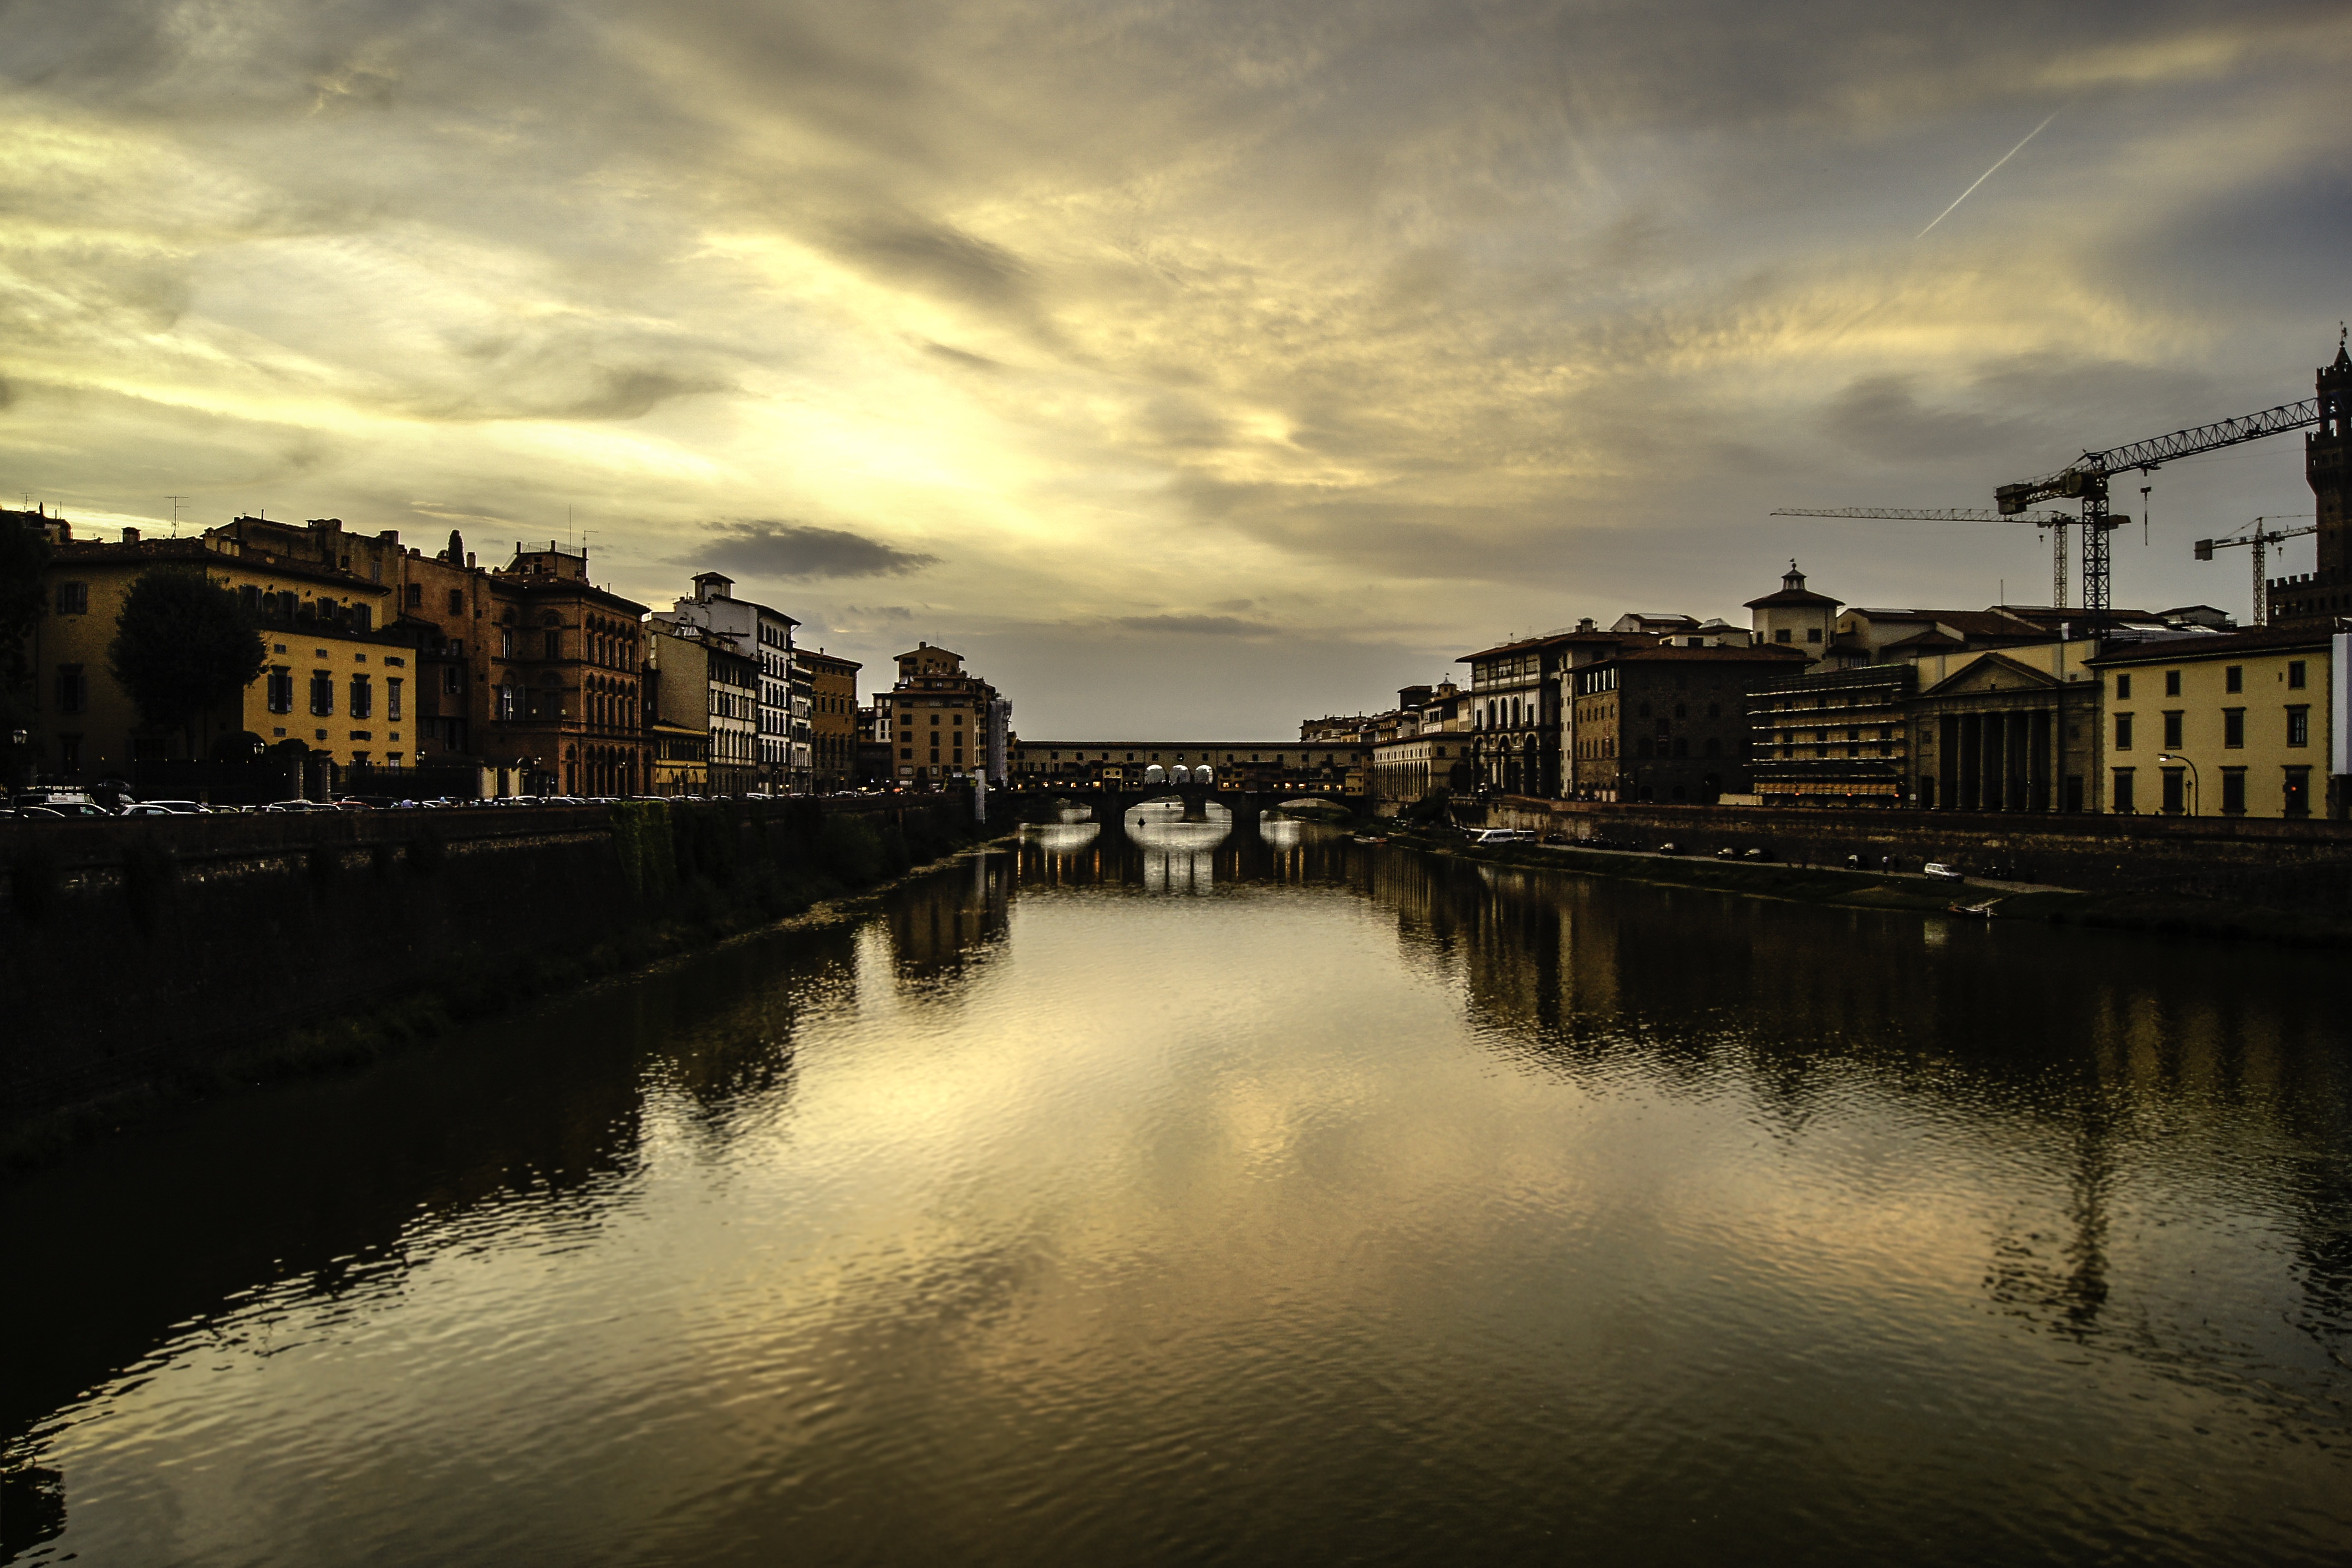
sea, water, outdoor, cloud, architecture, sky, sunset, bridge, night, sunlight, morning, view, building, old, dawn, city, urban, river, canal, cityscape, dusk, europe, evening, reflection, ancient, landmark, italy, tuscany, historic, waterway, body of water, european, famous, florence, italian, firenze, ponte vecchio